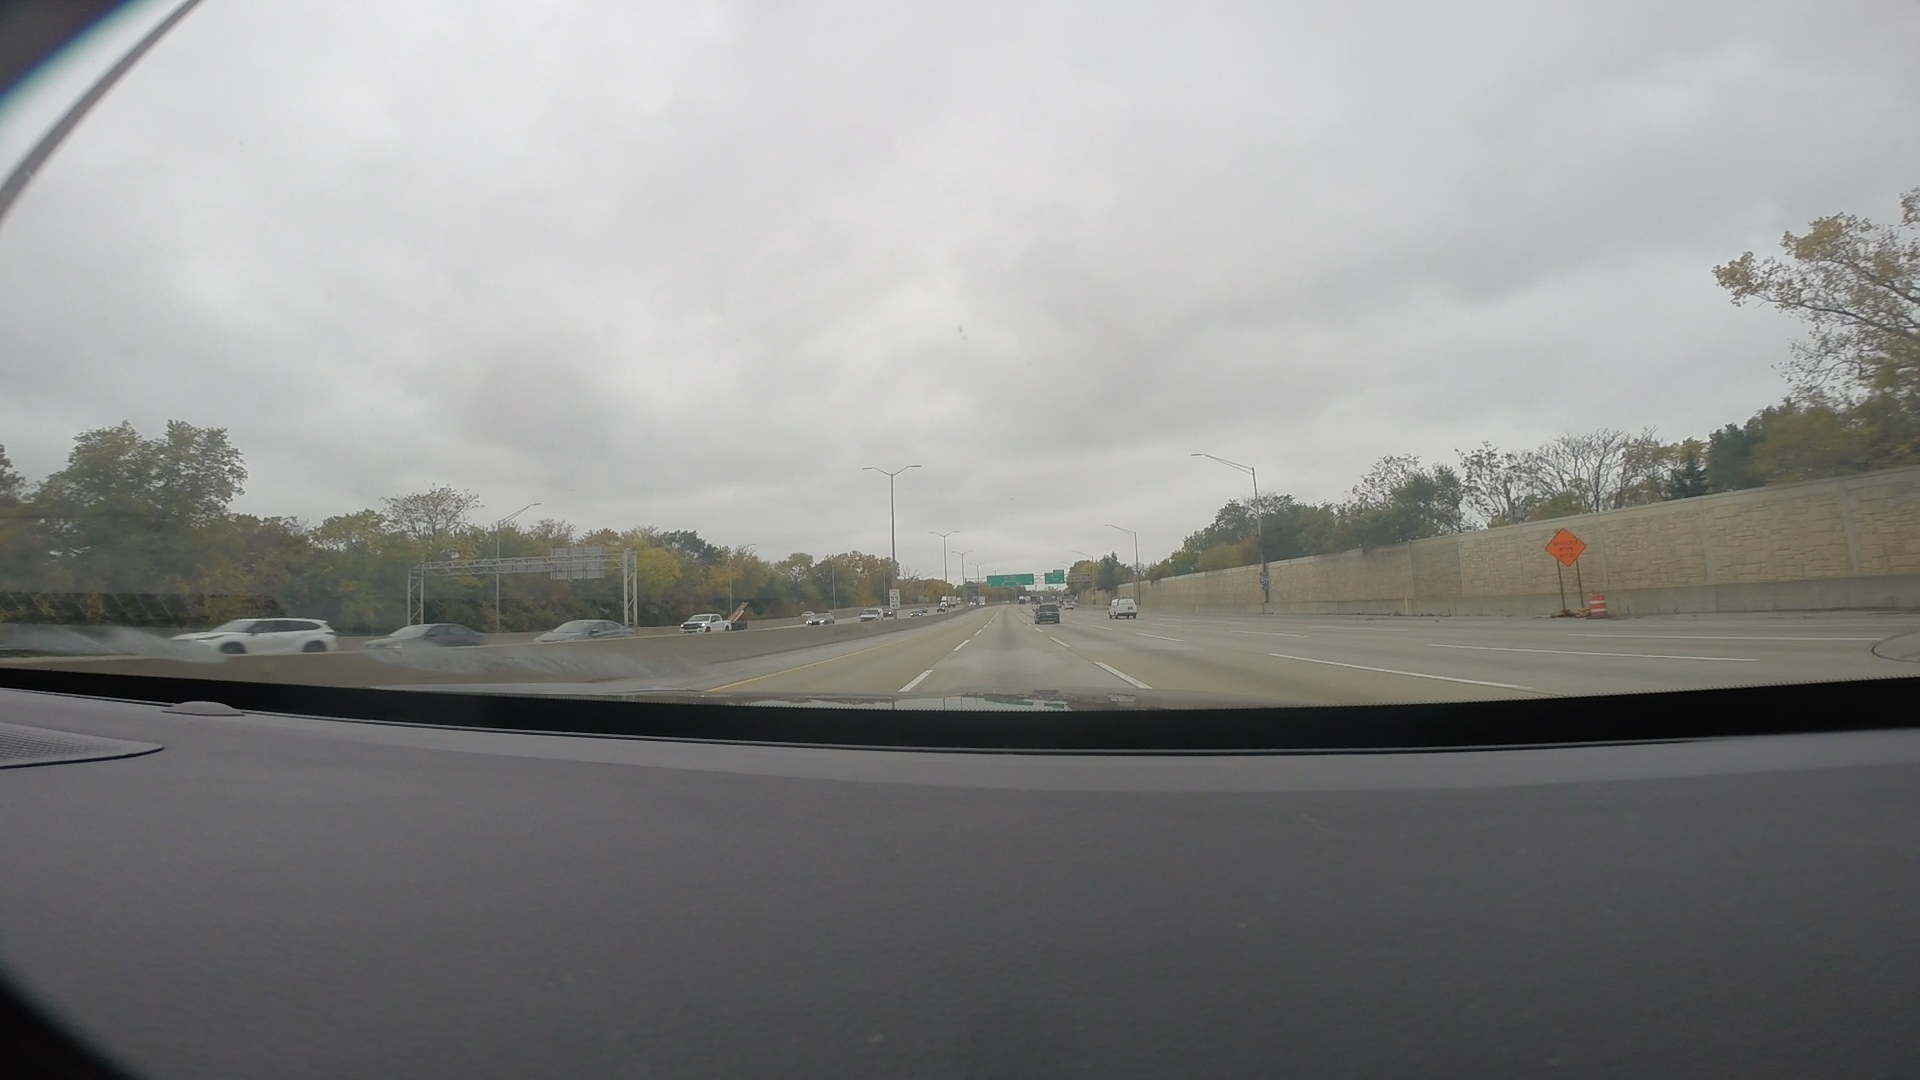
Speed limit sign label: mph55